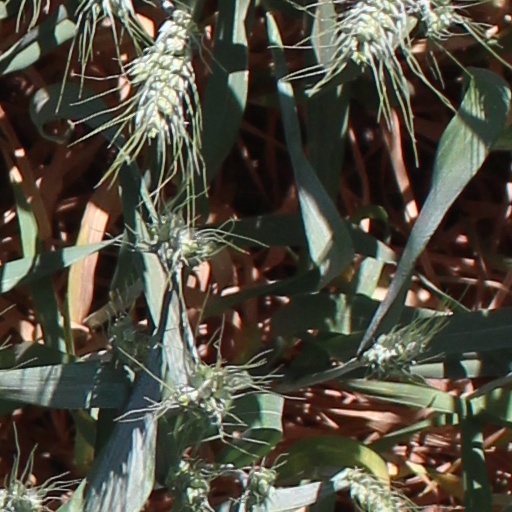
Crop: wheat